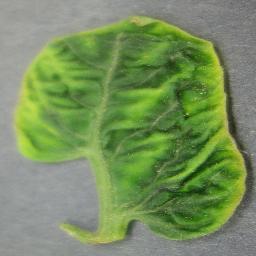
Label: Tomato___Tomato_Yellow_Leaf_Curl_Virus